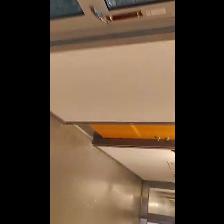
Label: NonHuman